Haysville, Kansas

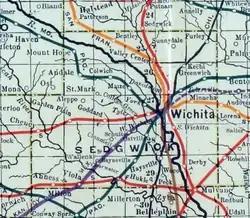
1915 Railroad Map of Sedgwick County

W.W. Hays came to this area in the early 1870s. In 1891, he platted land that he owned so a town could be built.